Resident Evil: Revelations

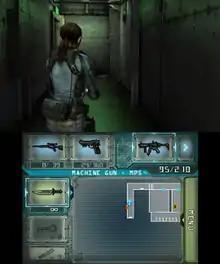
The player controls Jill Valentine from a third-person perspective on the top screen of the Nintendo 3DS. Weapons and an automap feature are displayed on the bottom screen.

"Resident Evil: Revelations" is a survival horror game where the player must complete a series of scenarios collected together into episodes. Although most scenarios involve the player controlling Jill Valentine aboard a ghost ship, some require the player to control other characters in different settings. To progress through a scenario, the player must complete a number of objectives, ranging from solving puzzles to defeating bosses, collecting keys that open doors to new areas, and reaching a specific point in the game.